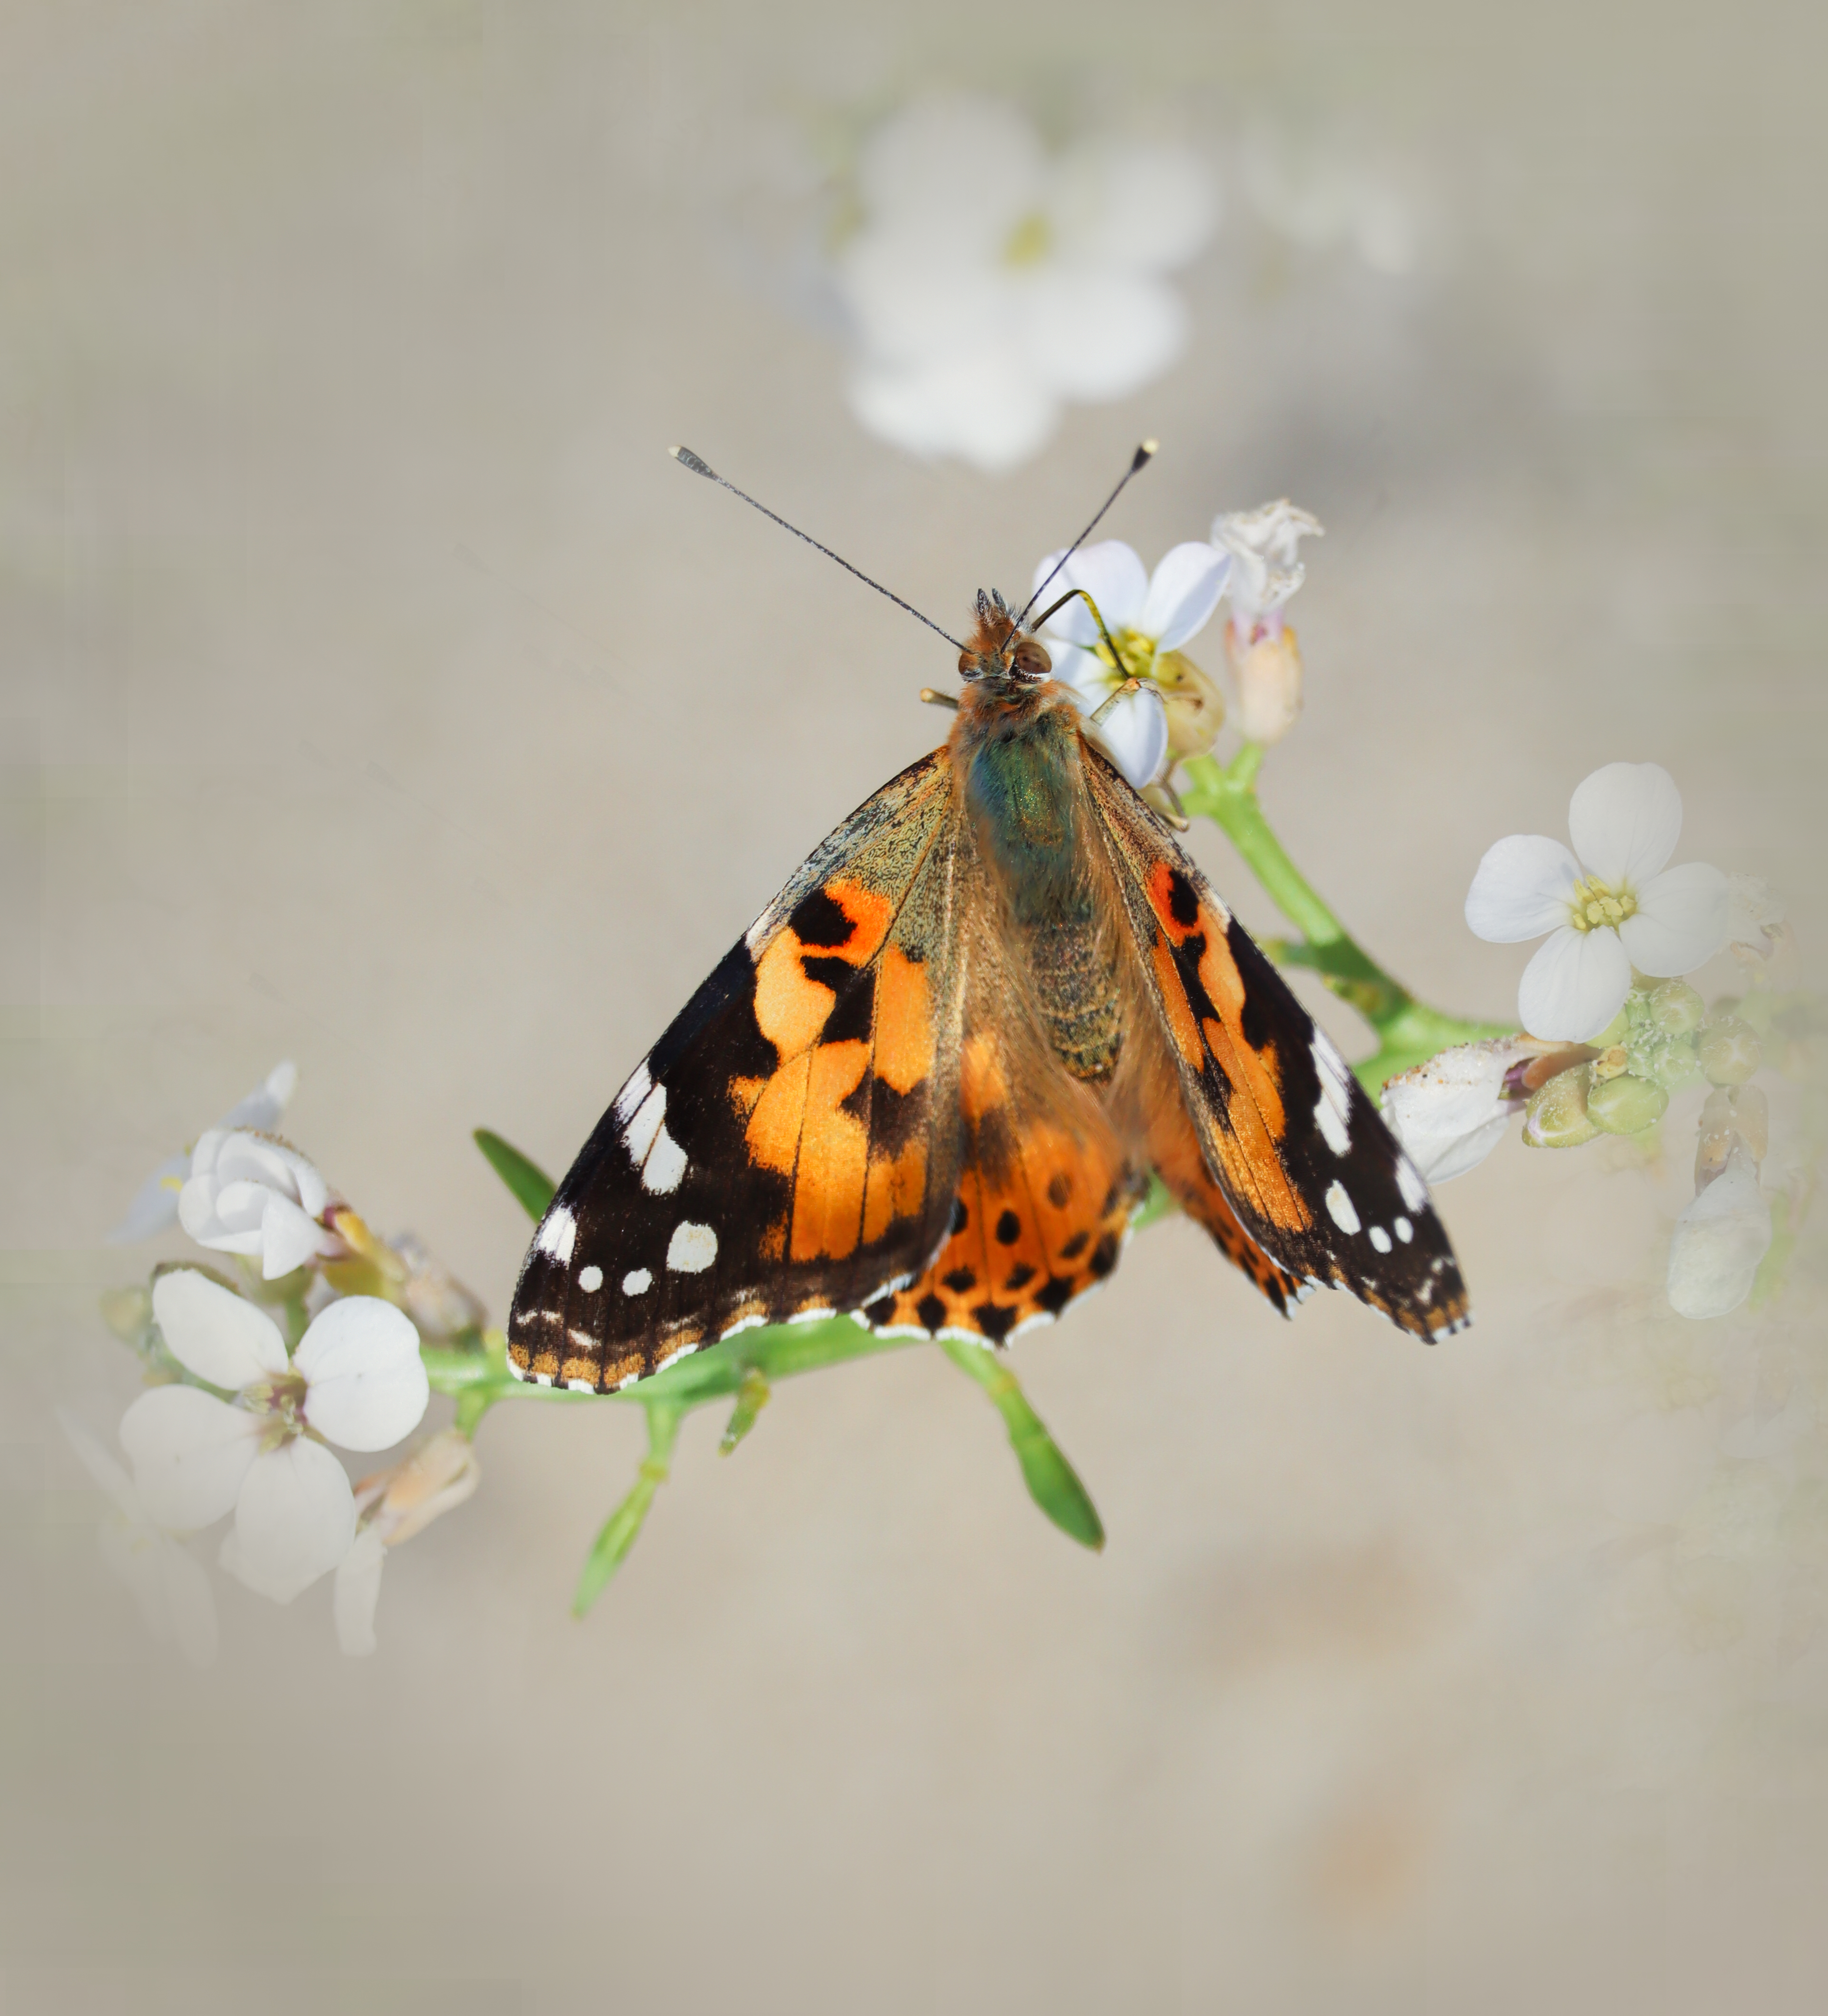
butterfly, flower, plant, pollinator, insect, arthropod, moths and butterflies, organism, wing, flowering plant, invertebrate, macro photography, wildlife, nymphalis, pollen, herbaceous plant, moth, pest, art, lantana, brush footed butterfly, lycaenid, buddleia, riodinidae, pieridae, milkweed